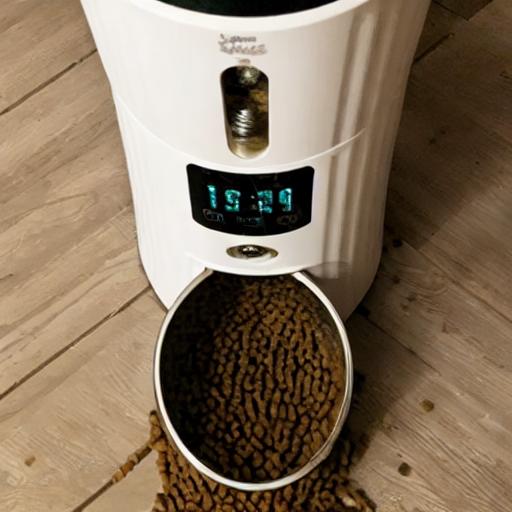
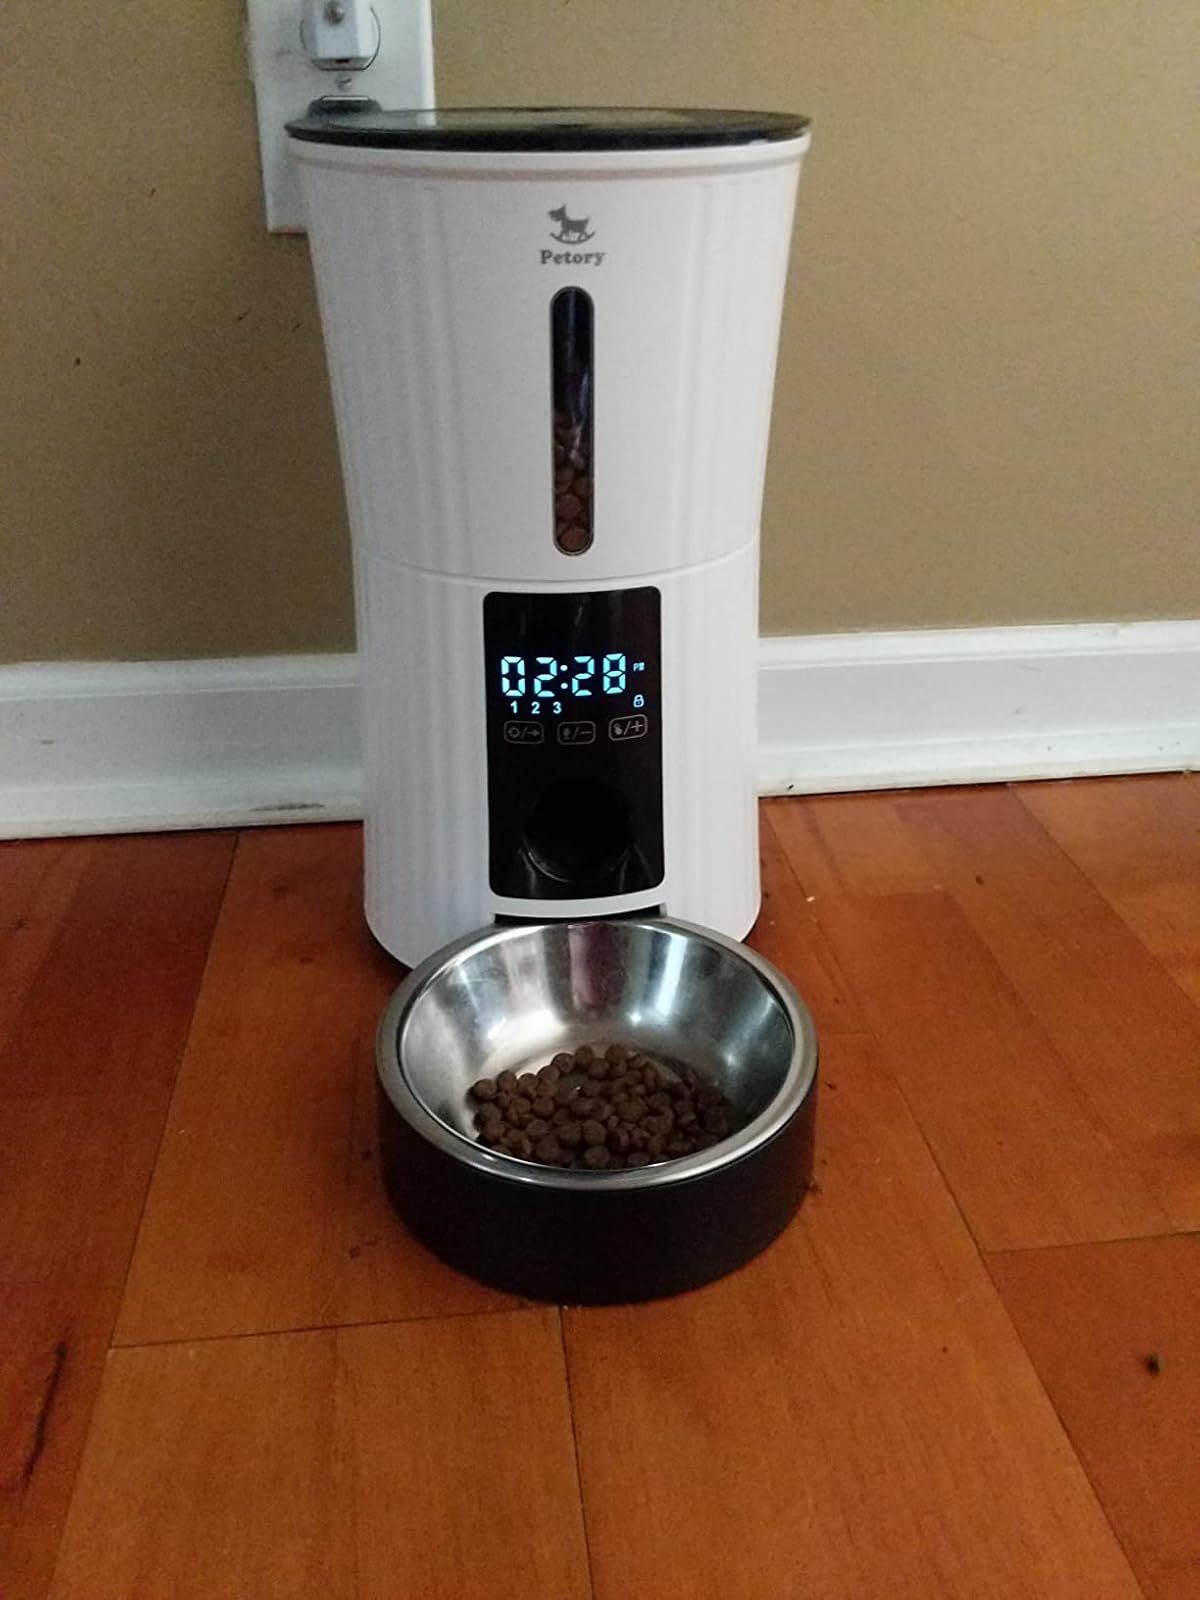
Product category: items_feeder
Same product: no